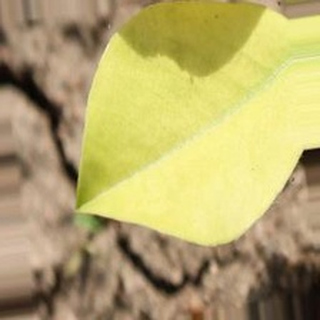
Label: groundnut_nutrition_deficiency